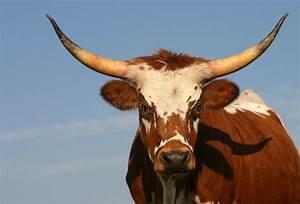
cow